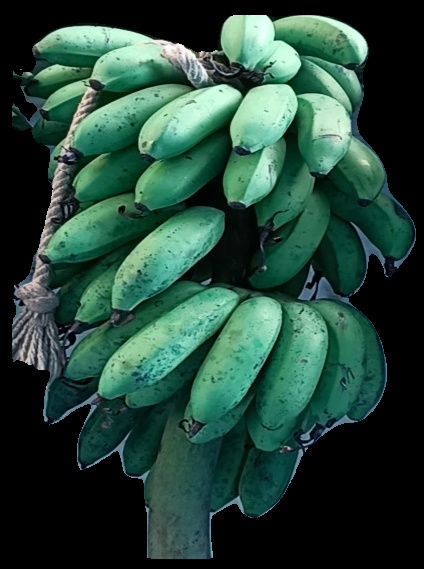
Variety: rasbale
Grade: grade2